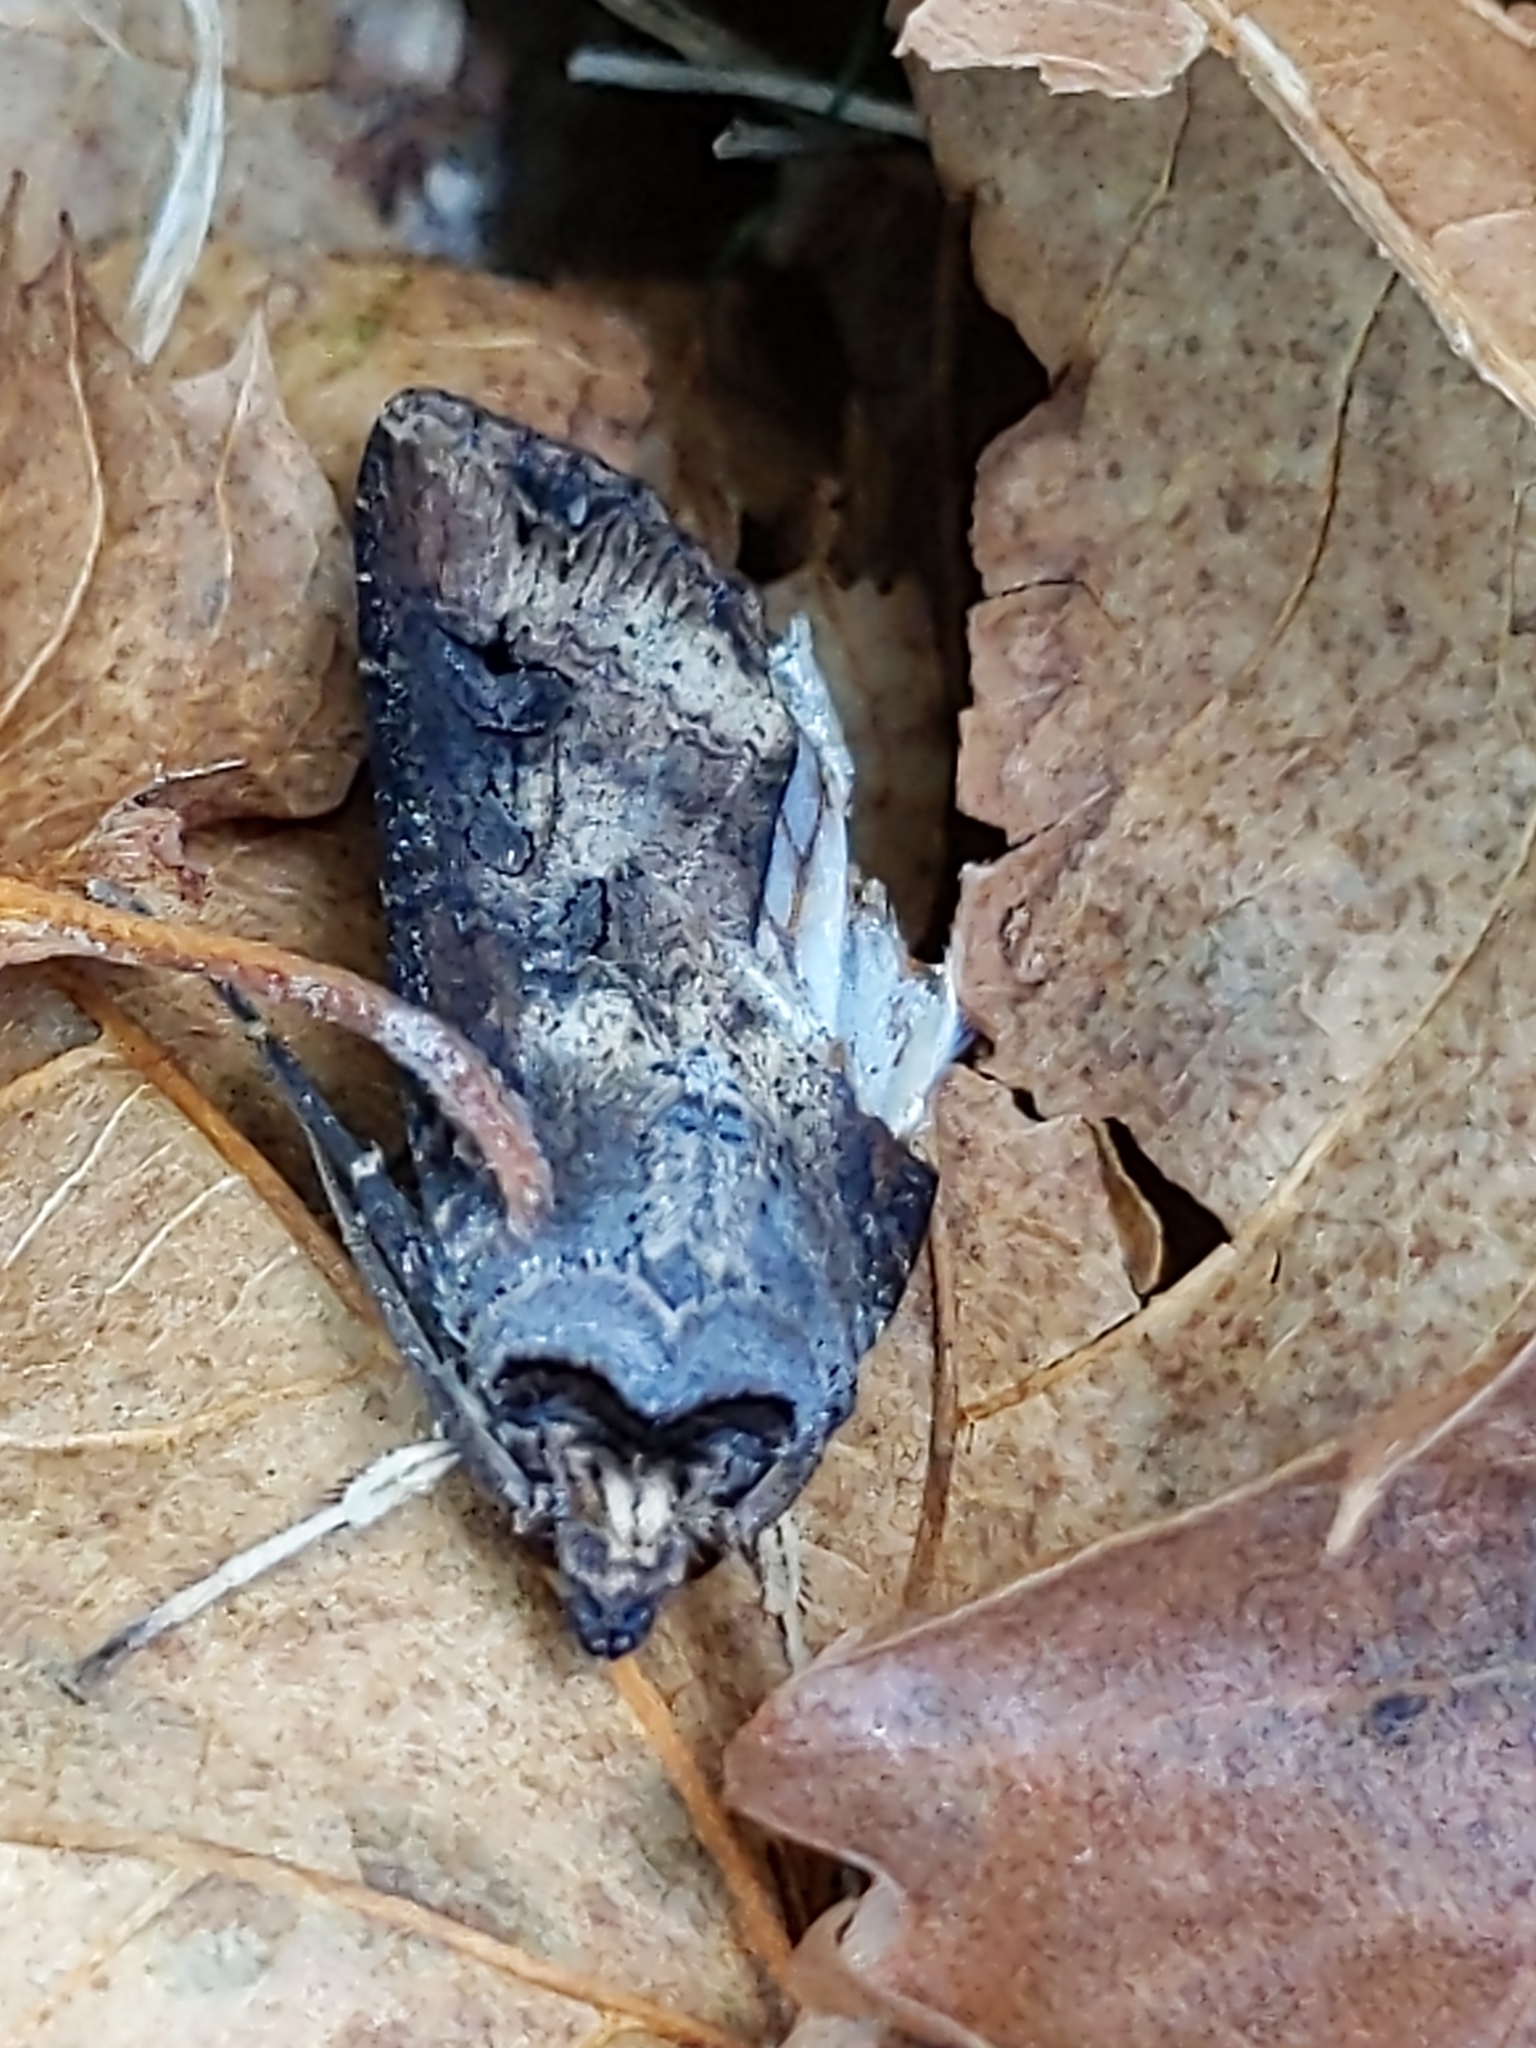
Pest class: cutworms